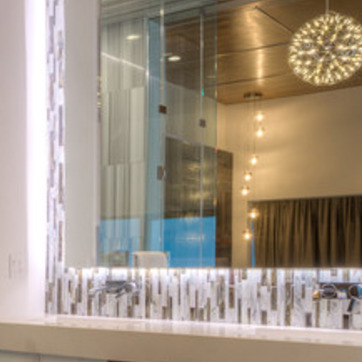
Material: mirror